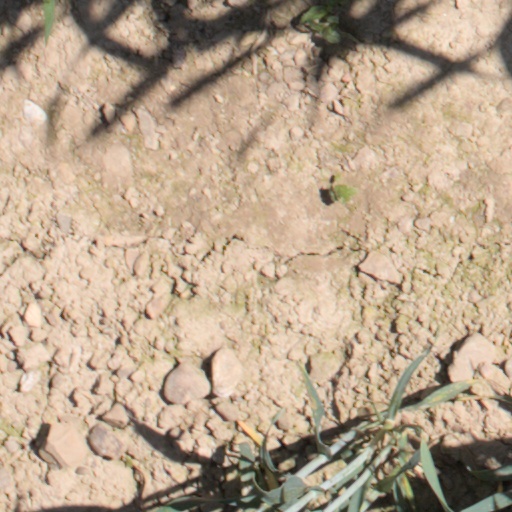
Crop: wheat